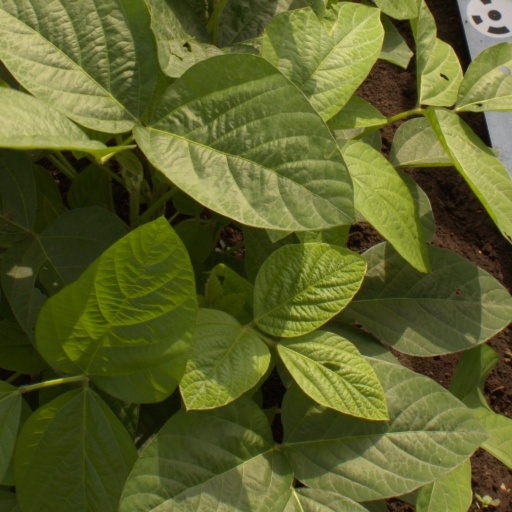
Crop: soybean